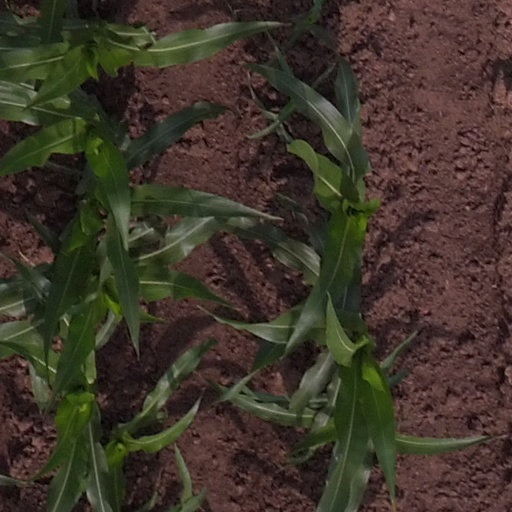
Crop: maize; corn